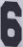
Number: 6